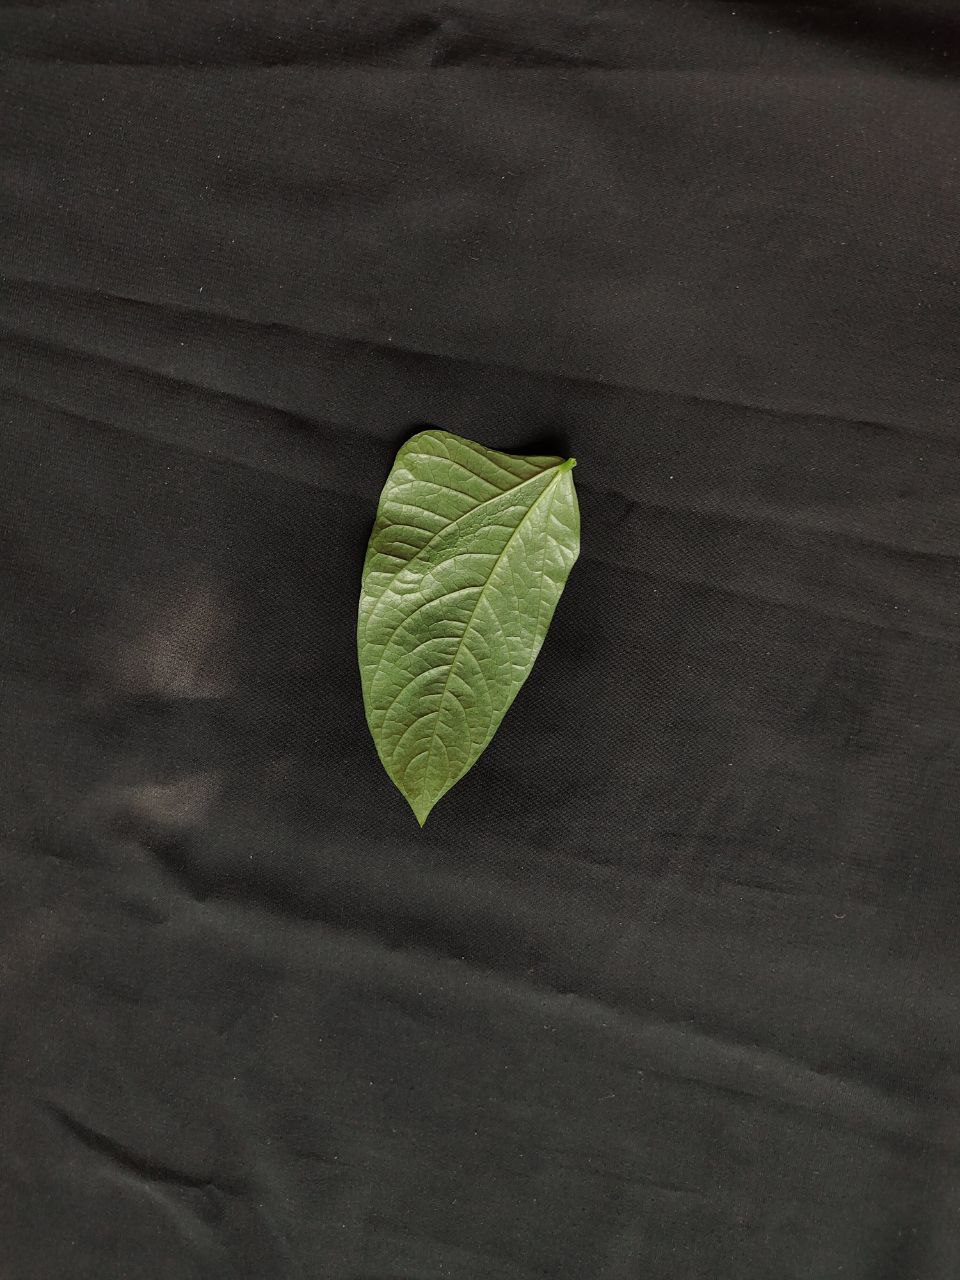
Crop: cowpea
Leaf condition: Mosaic Virus